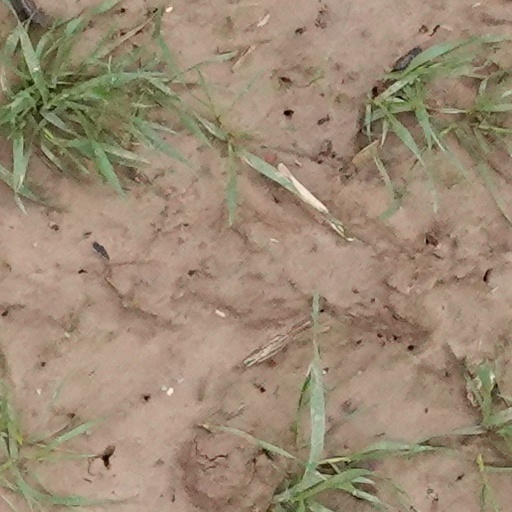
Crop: wheat